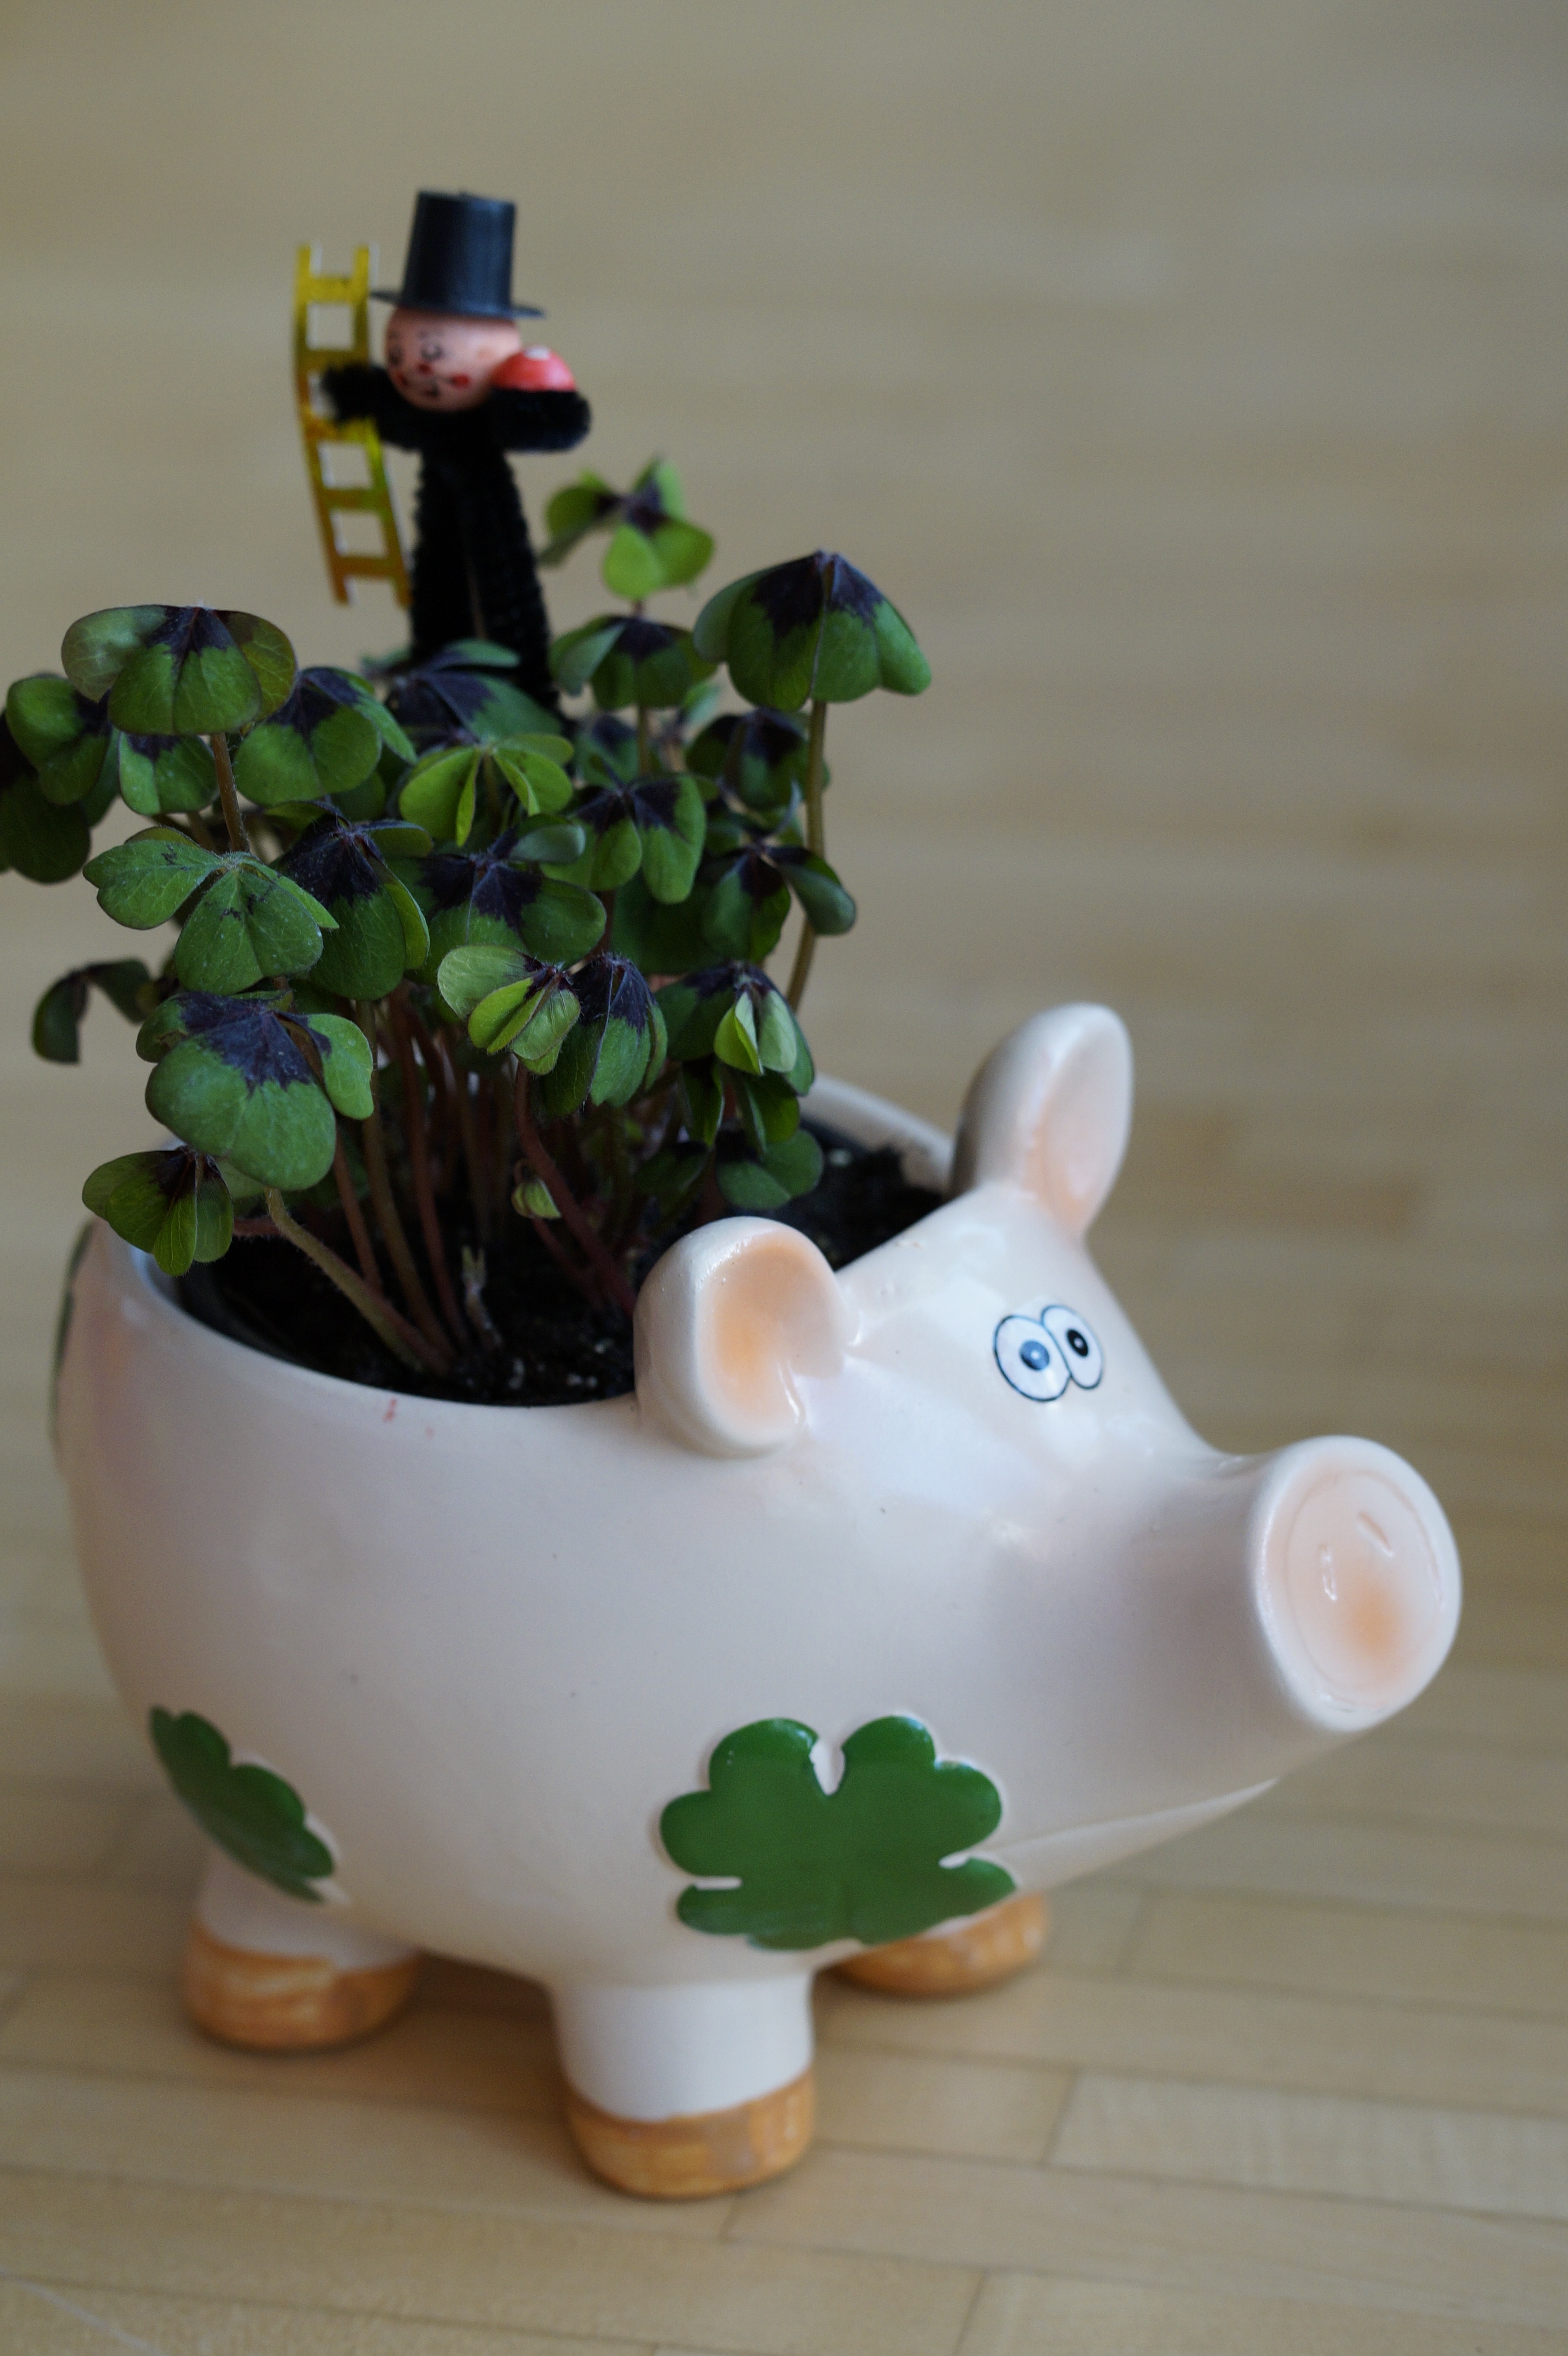
flower, green, ceramic, toy, festival, figurine, pig, porcelain, wishes, luck, klee, desire, lucky charm, new year's eve, lucky pig, new year's day, symbol of good luck, lucky clover, chimney sweep, turn of the year, auspicious symbols, ornamental clover